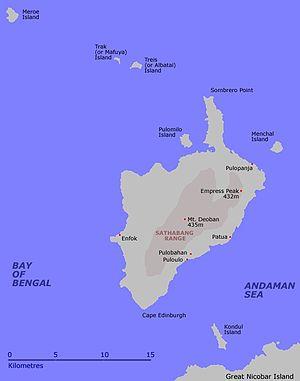
La Petite Nicobar est une île de l'archipel des Nicobar dans le Golfe du Bengale.
Kondul est une petite île de l'archipel des Nicobar dans le Golfe du Bengale.